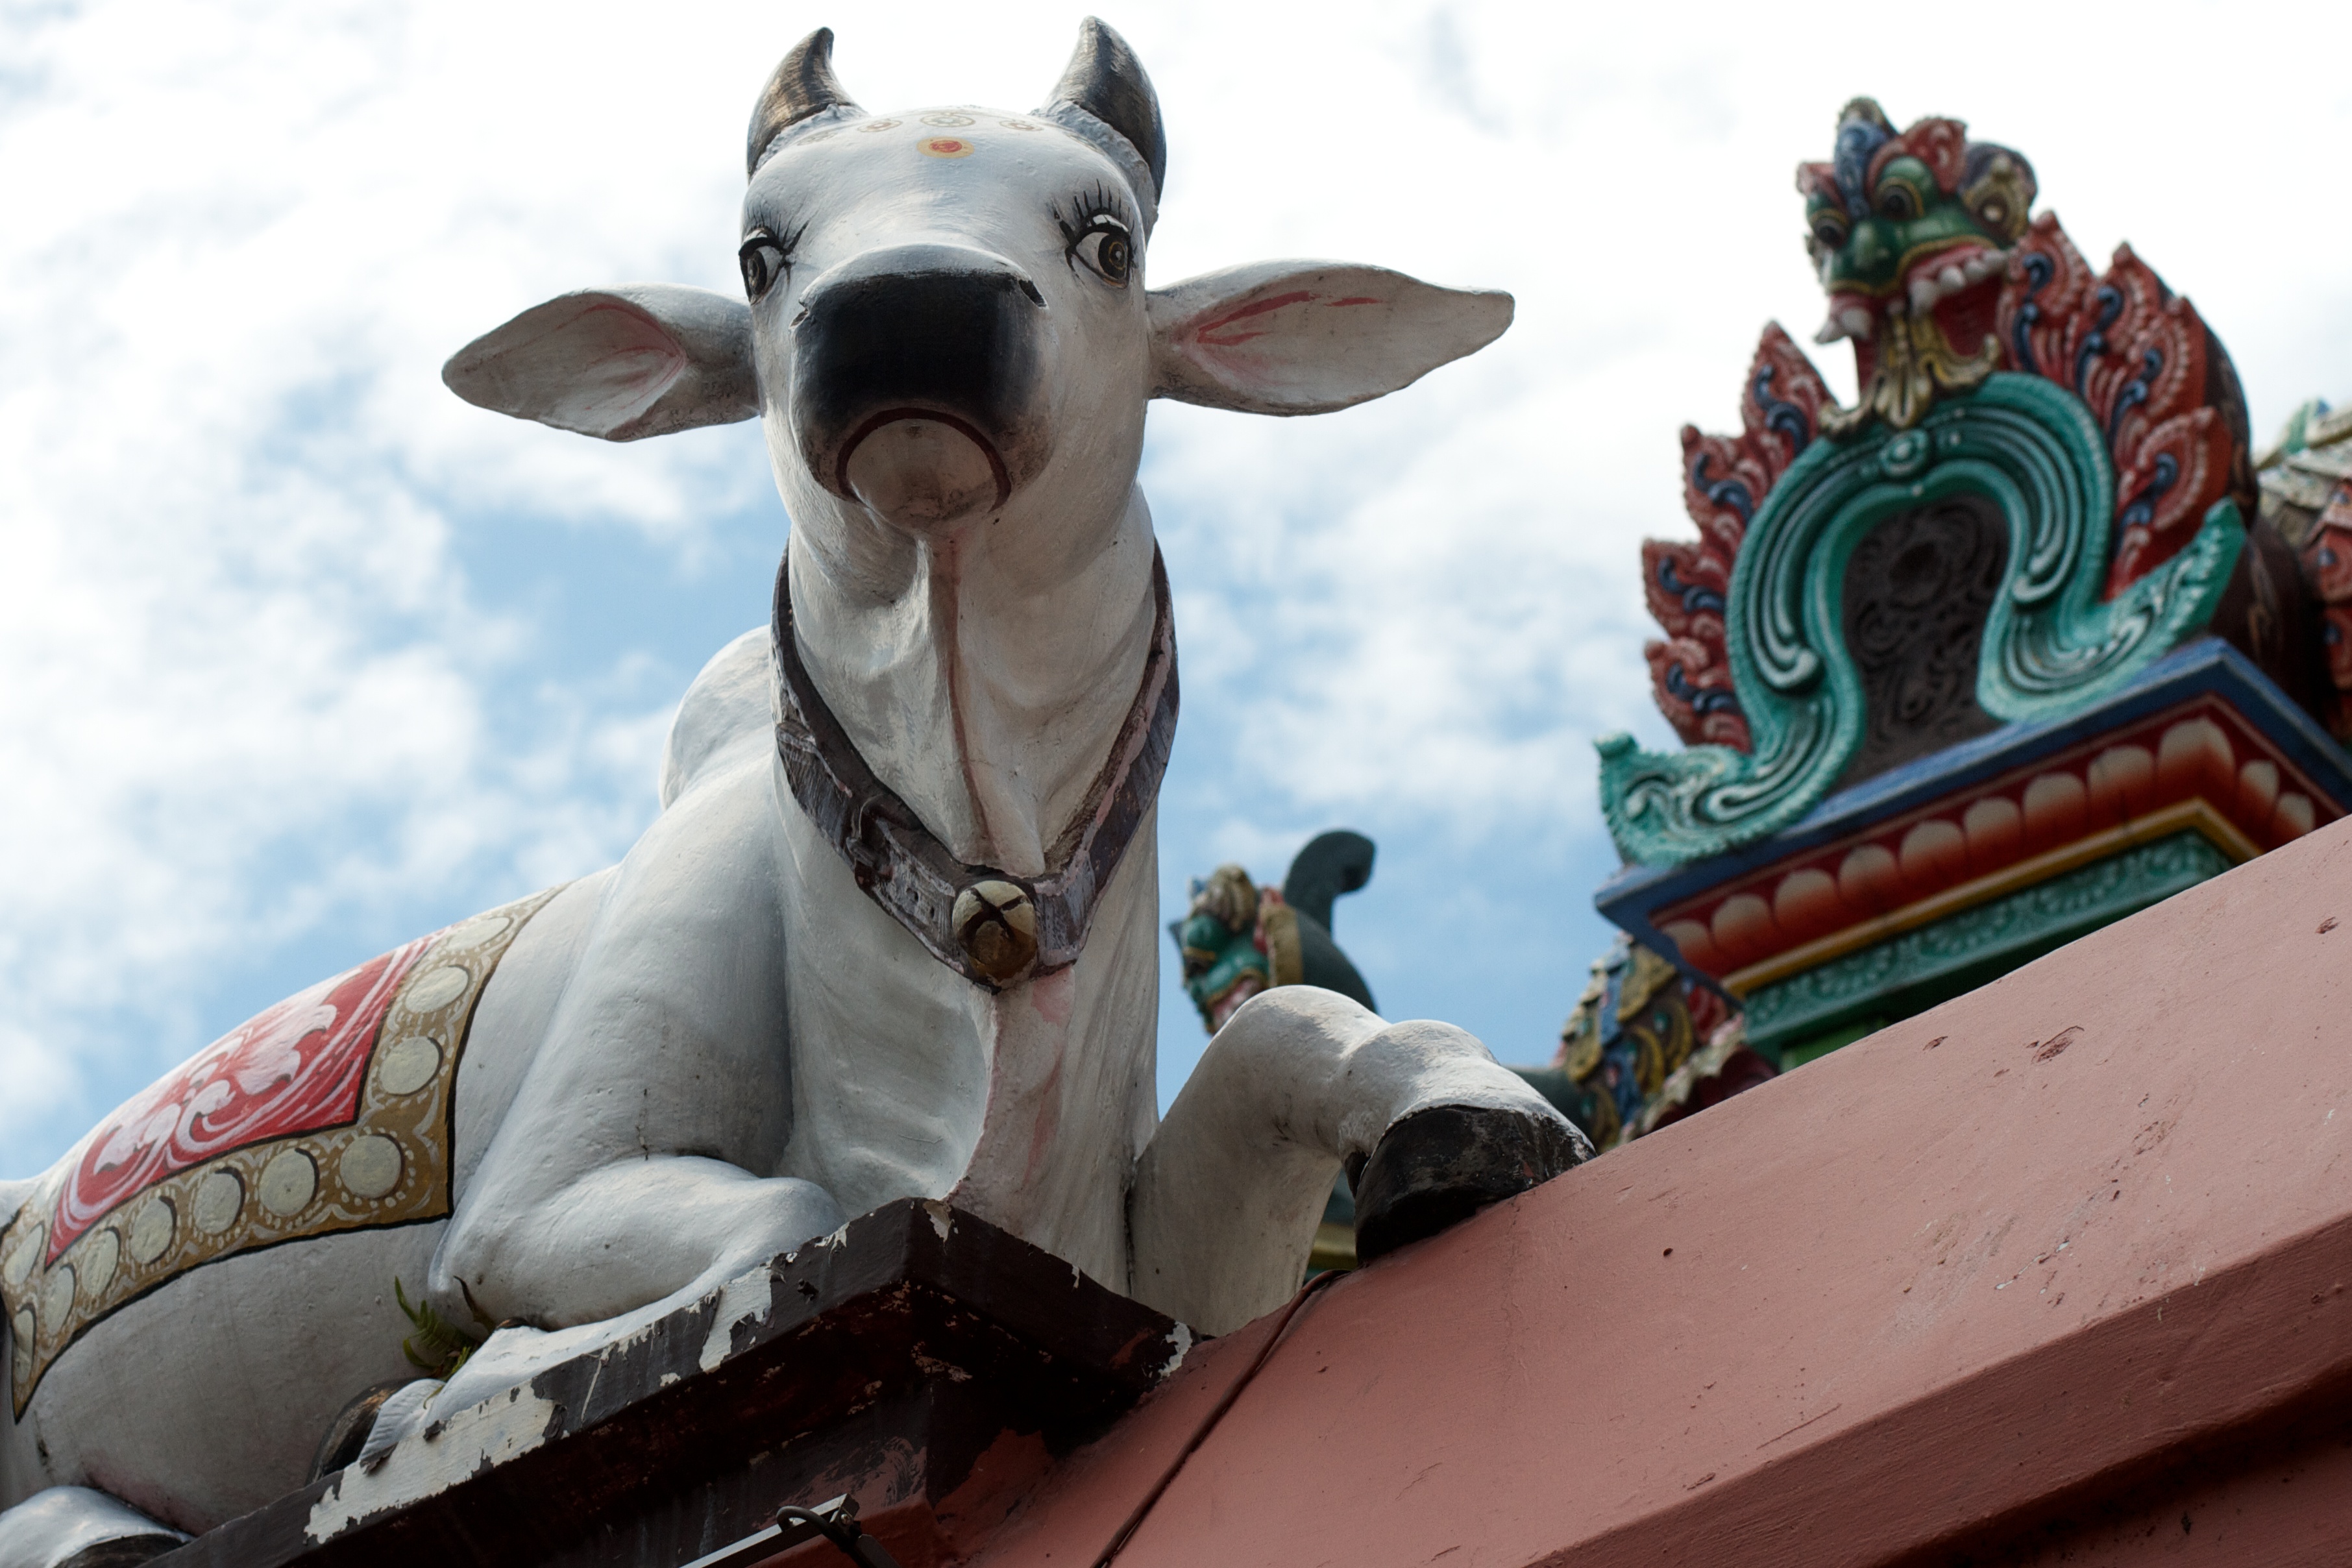
statue, temple, amusement park, sculpture, tourism, monument, travel, snout, sky, stock photography